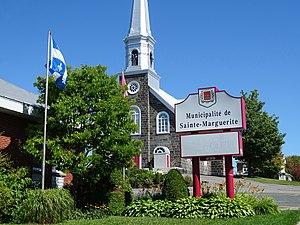
Sainte-Marguerite, Québec
Sainte-Marguerite est une municipalité de paroisse du Québec située dans la MRC de La Nouvelle-Beauce dans la Chaudière-Appalaches. Elle est à 12 km au nord de Sainte-Marie-de-Beauce. Elle est traversée par les routes 216 et 275. La dénomination municipale honore la mémoire de Marguerite Marcoux, veuve de Lazare Buteau, ancien major de milice de Saint-Gervais en 1830, celle-ci ayant fait don du terrain au profit de la fabrique.